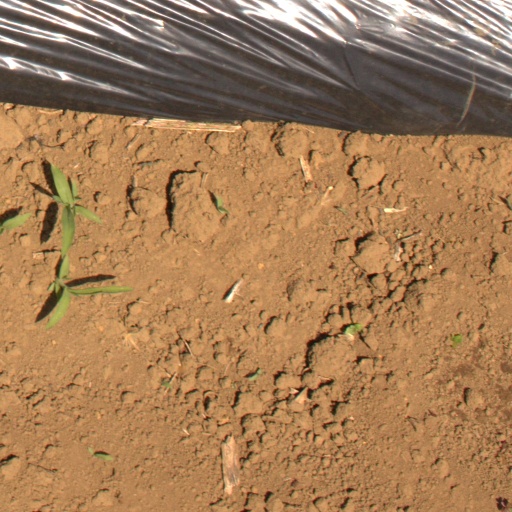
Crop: Jerusalem artichoke